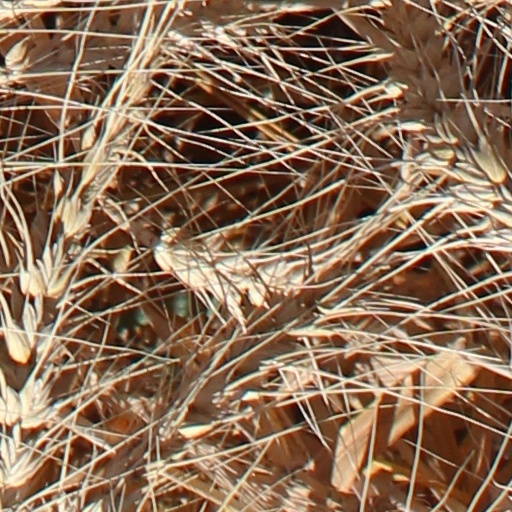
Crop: wheat